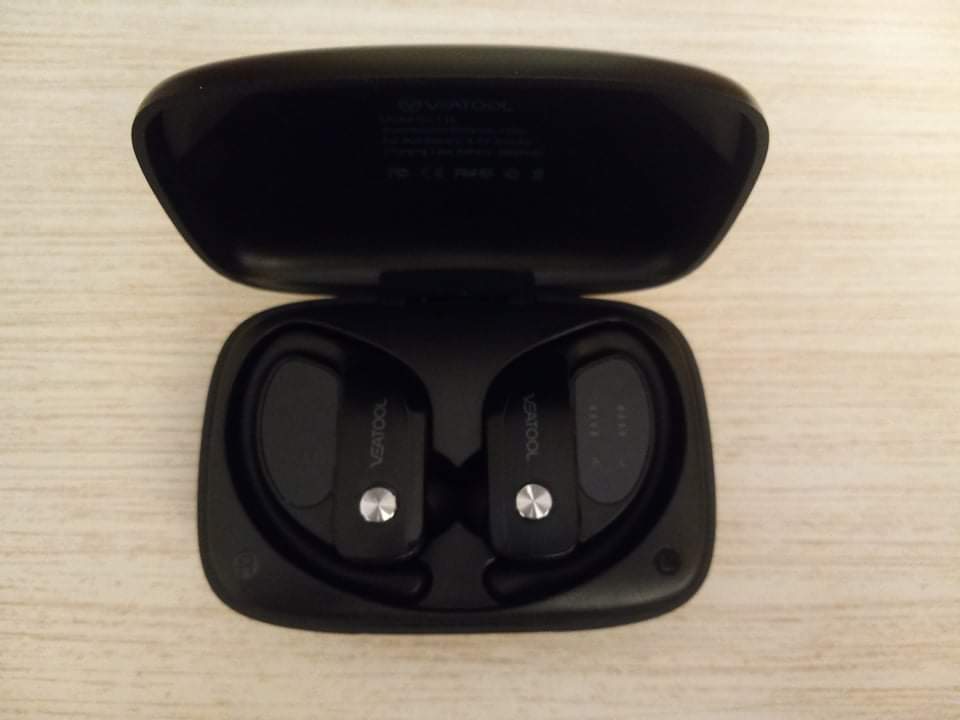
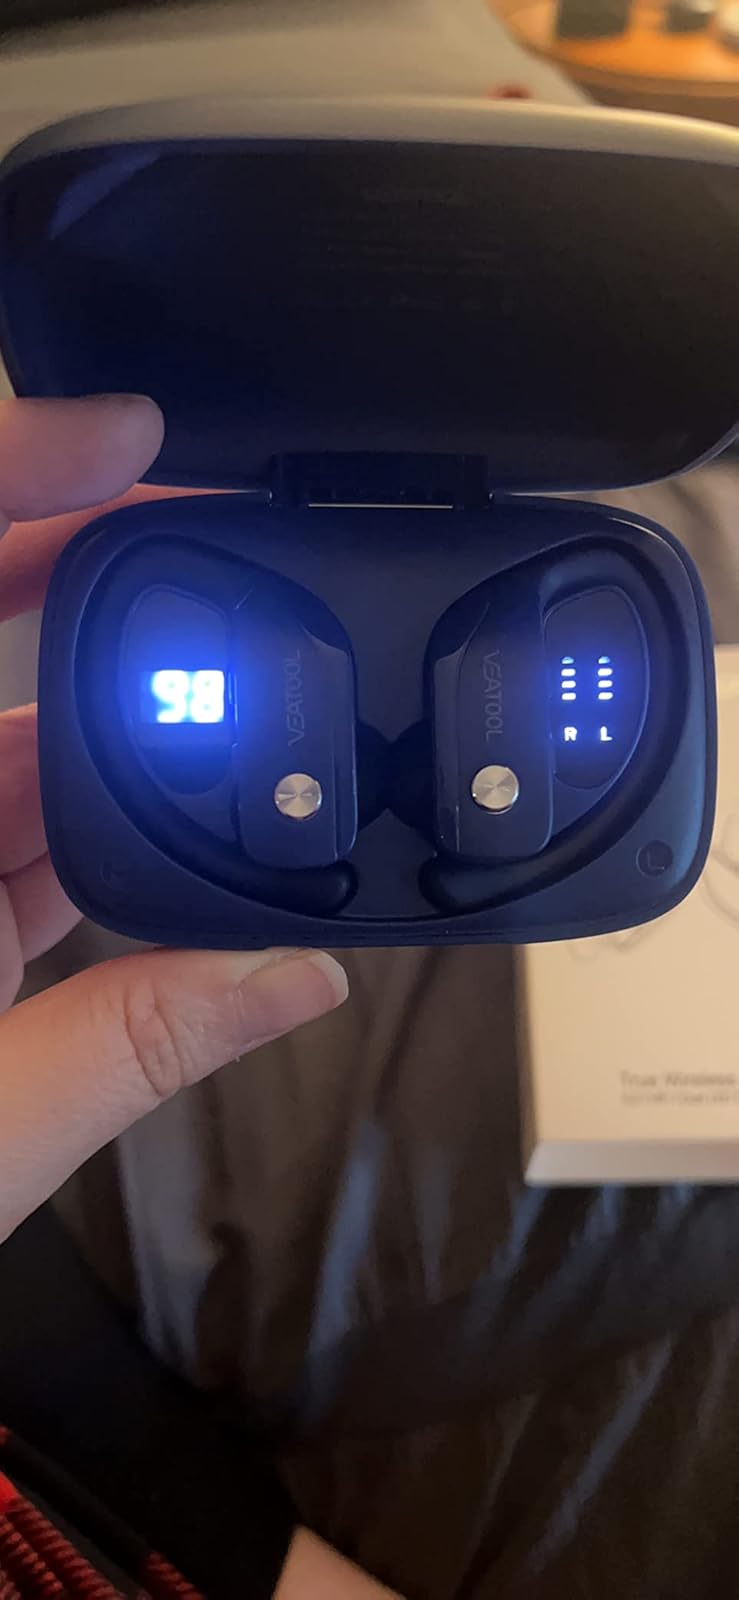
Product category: earbuds
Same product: no